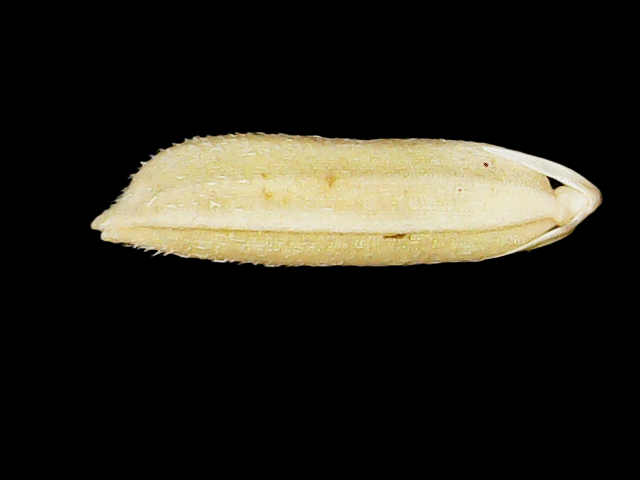
Rice variety: Binadhan21